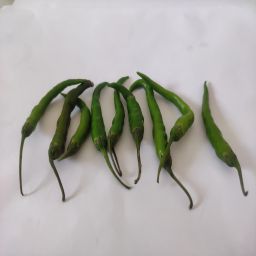
Crop: Chile Pepper
Quality: Unripe